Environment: real
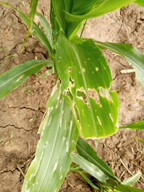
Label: fall_armyworm